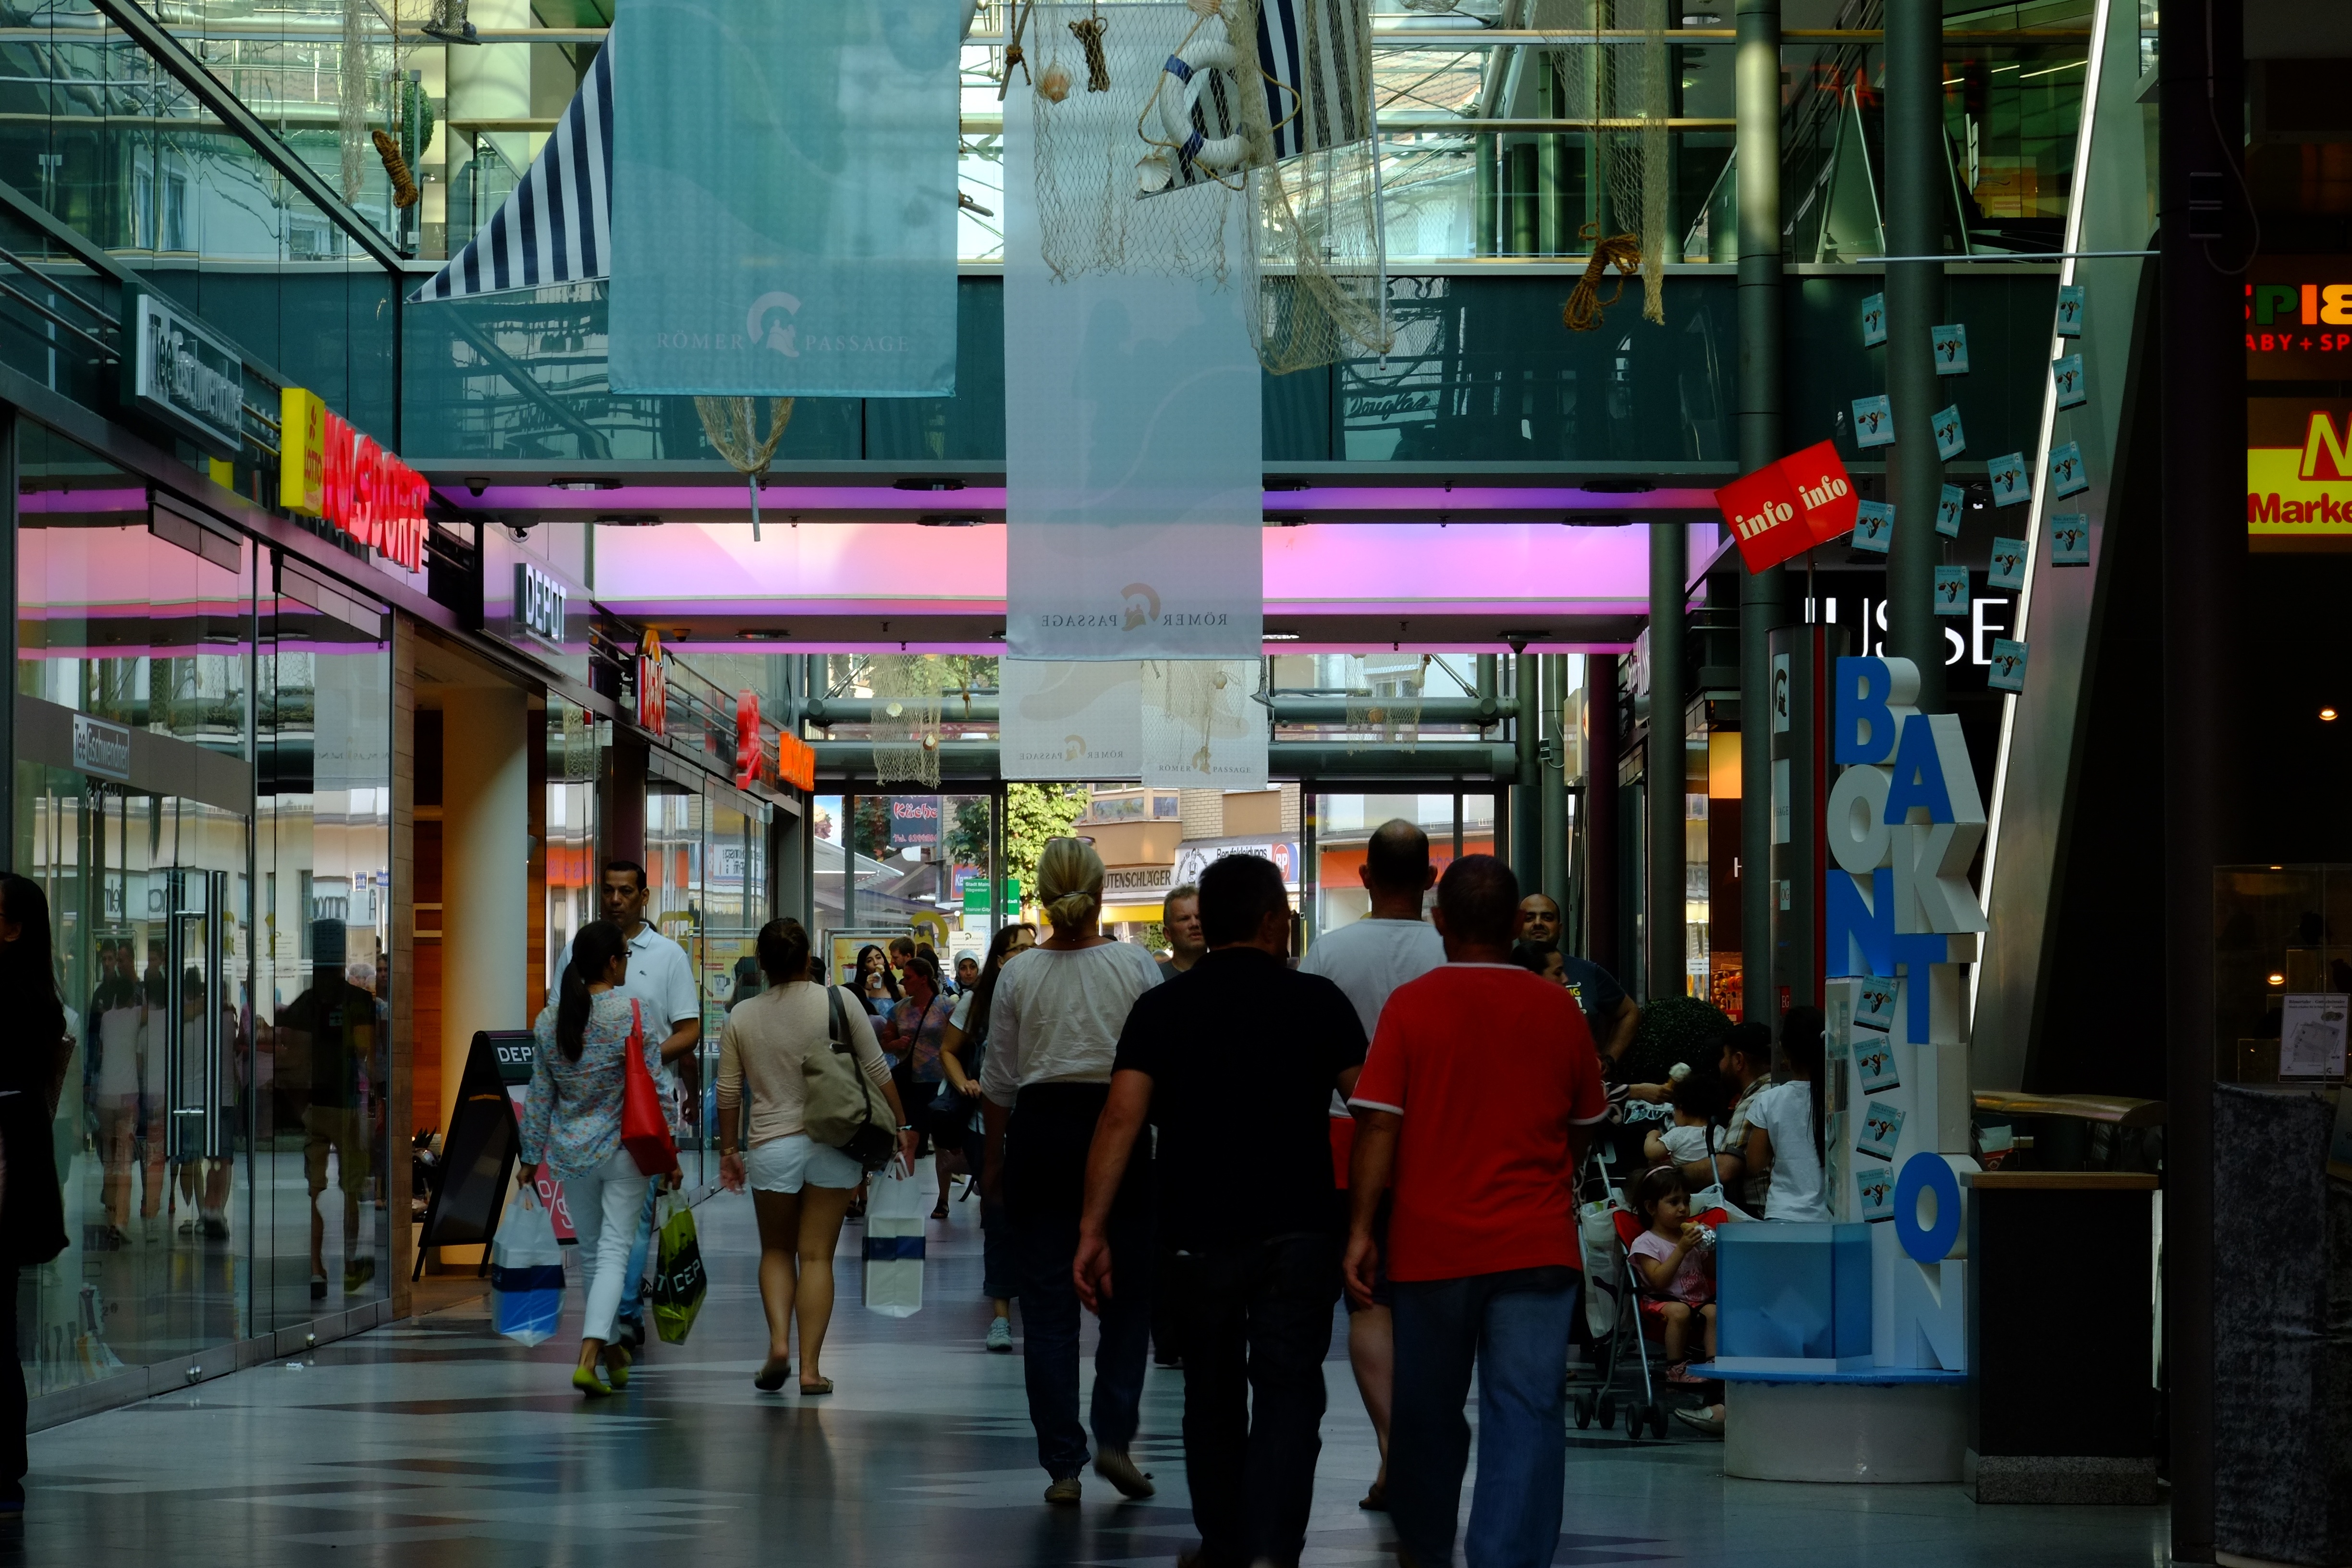
pedestrian, people, road, street, city, crowd, cityscape, downtown, travel, transport, color, human, shopping, public transport, stroll, shops, infrastructure, fray, animated, metropolis, retail, mass, purchasing, quantitative, pedestrian zone, everyday life, shopping street, shopping mall, urban area, human settlement, metropolitan area, romans passage mainz